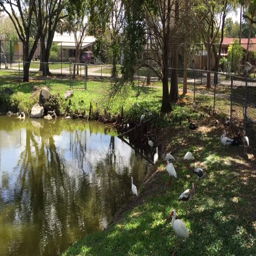
a flock of black and white birds by the pond .